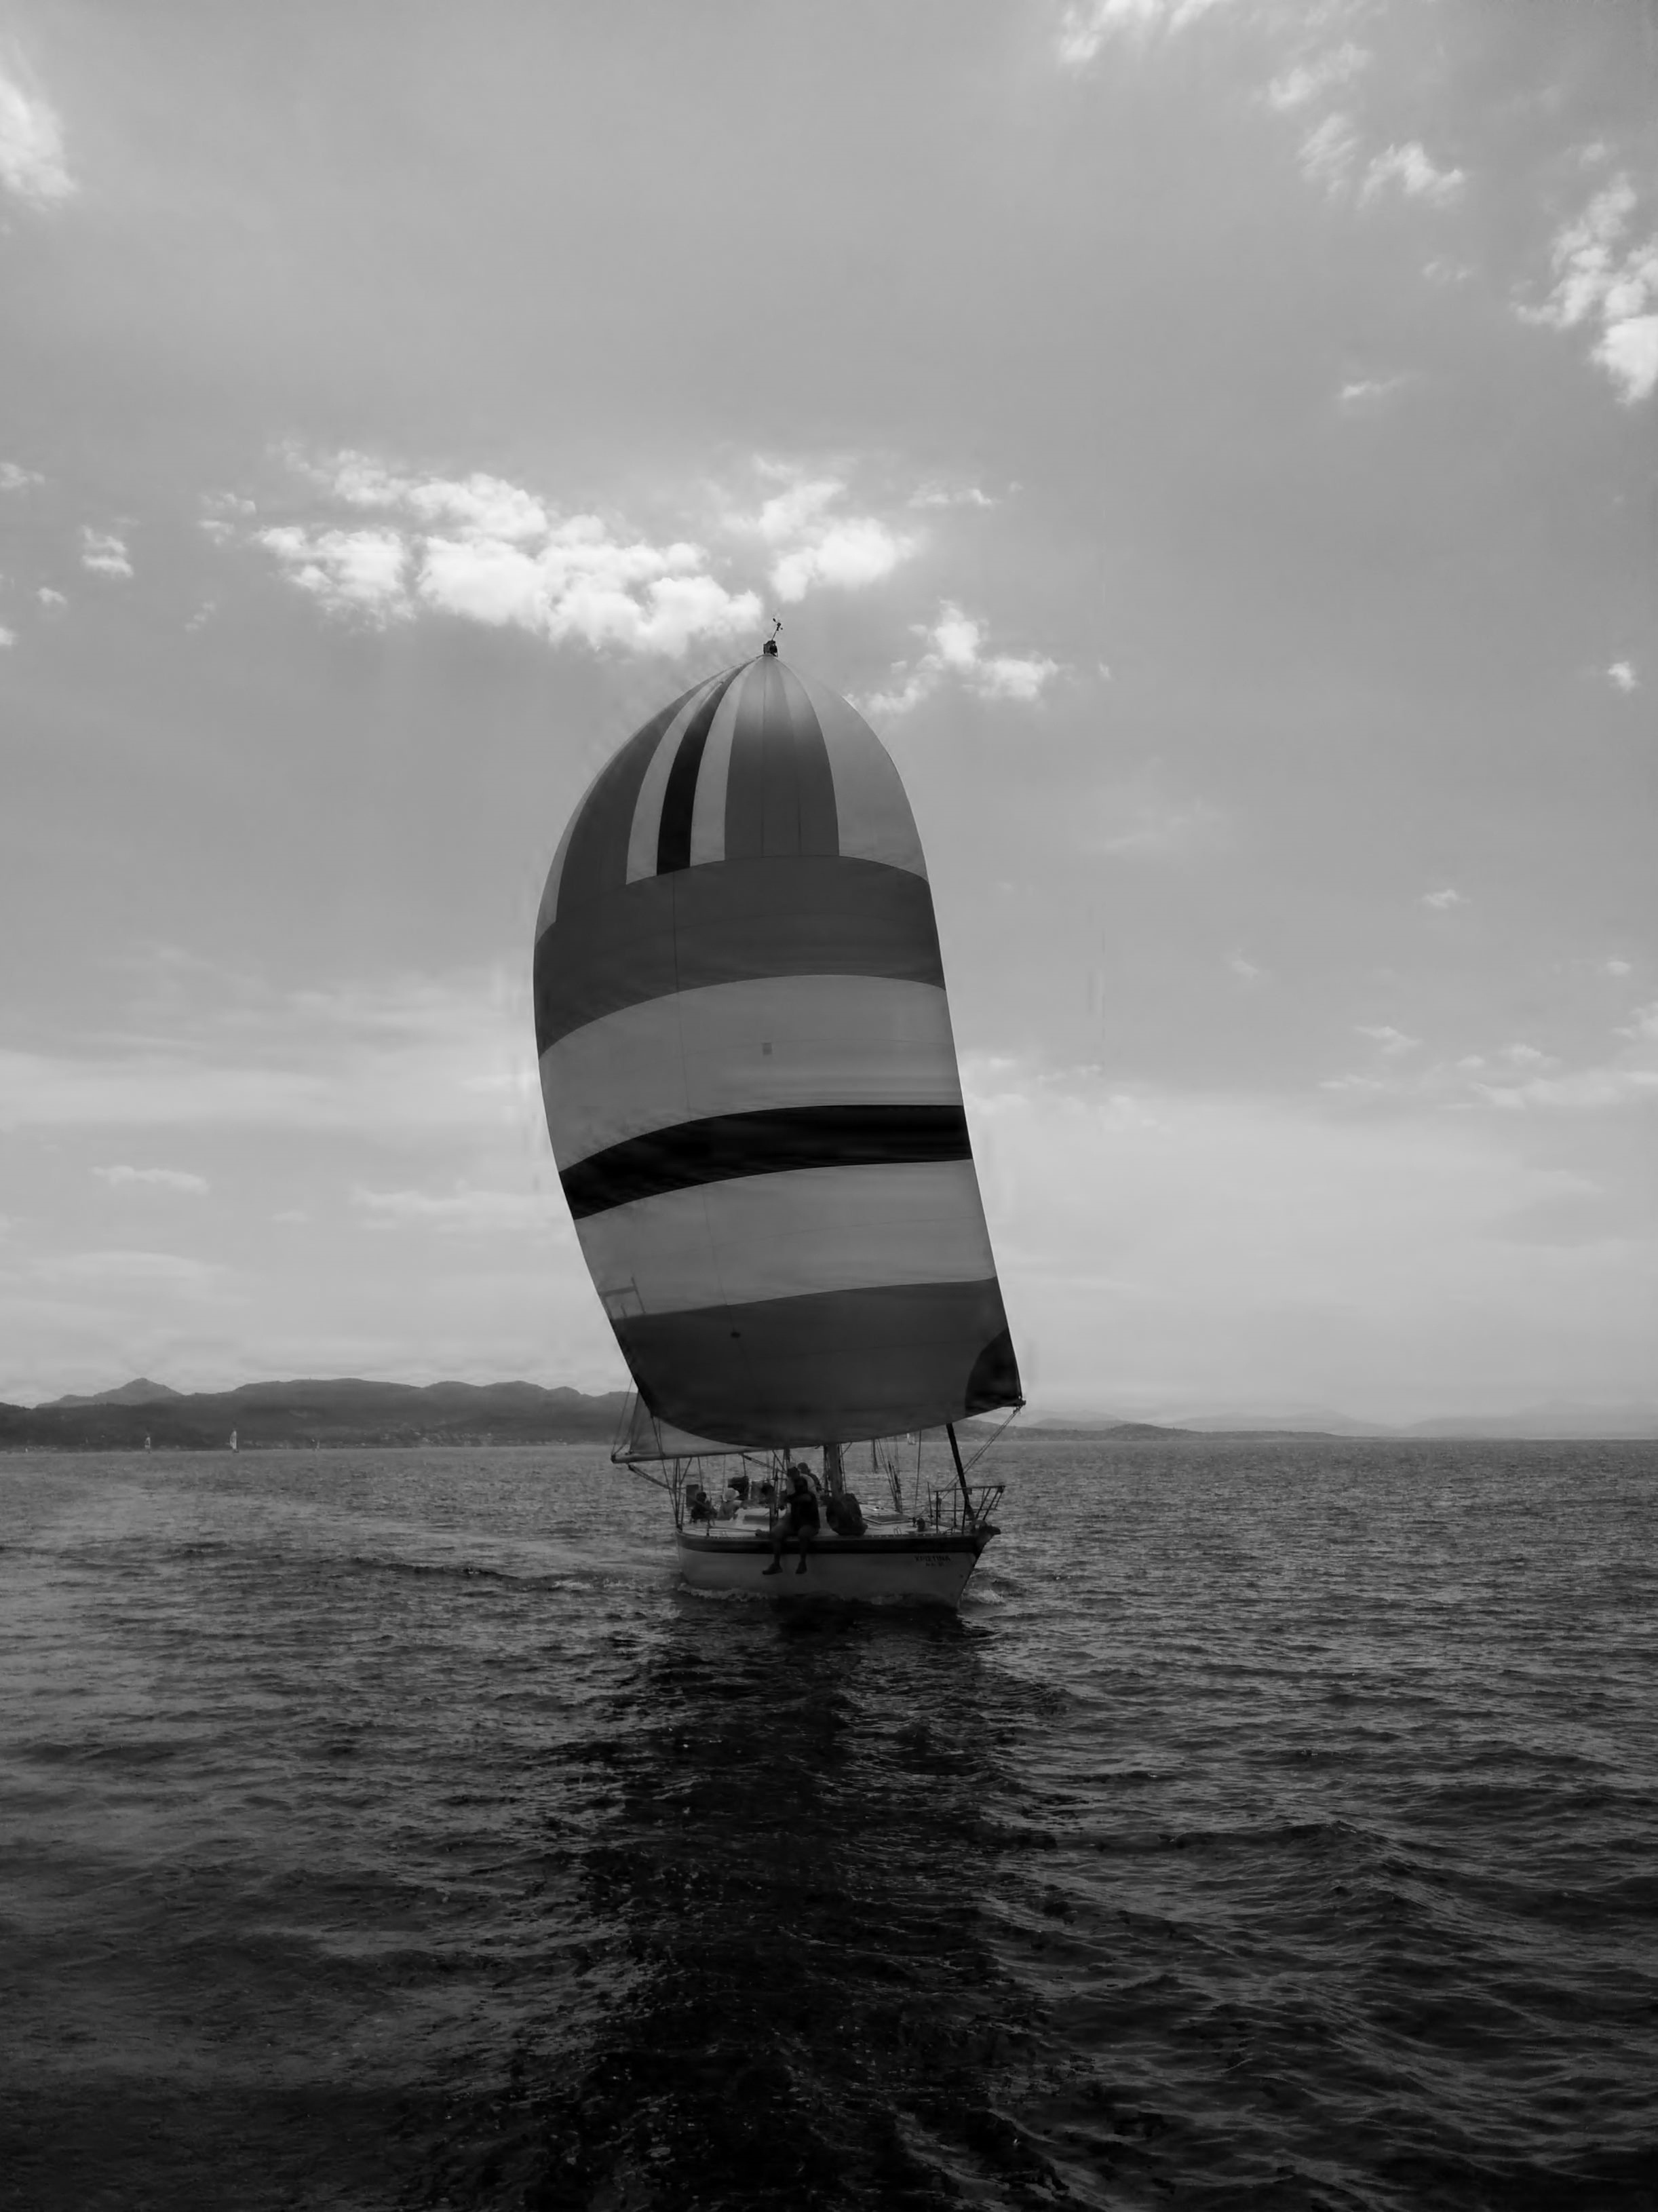
sea, ocean, cloud, black and white, boat, ship, summer, aircraft, vehicle, sailing, freedom, monochrome, sailboat, sail, watercraft, yachting, sailing ship, monochrome photography, atmosphere of earth